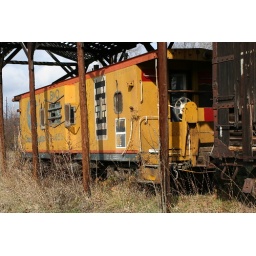
this yellow cobose is under the big long shed that covers some of the other train cars on my site,,,,ky